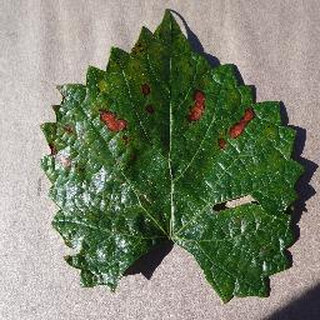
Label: grape_esca_black_measles